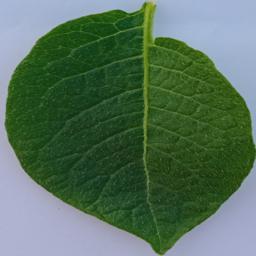
Label: Potato___Healthy